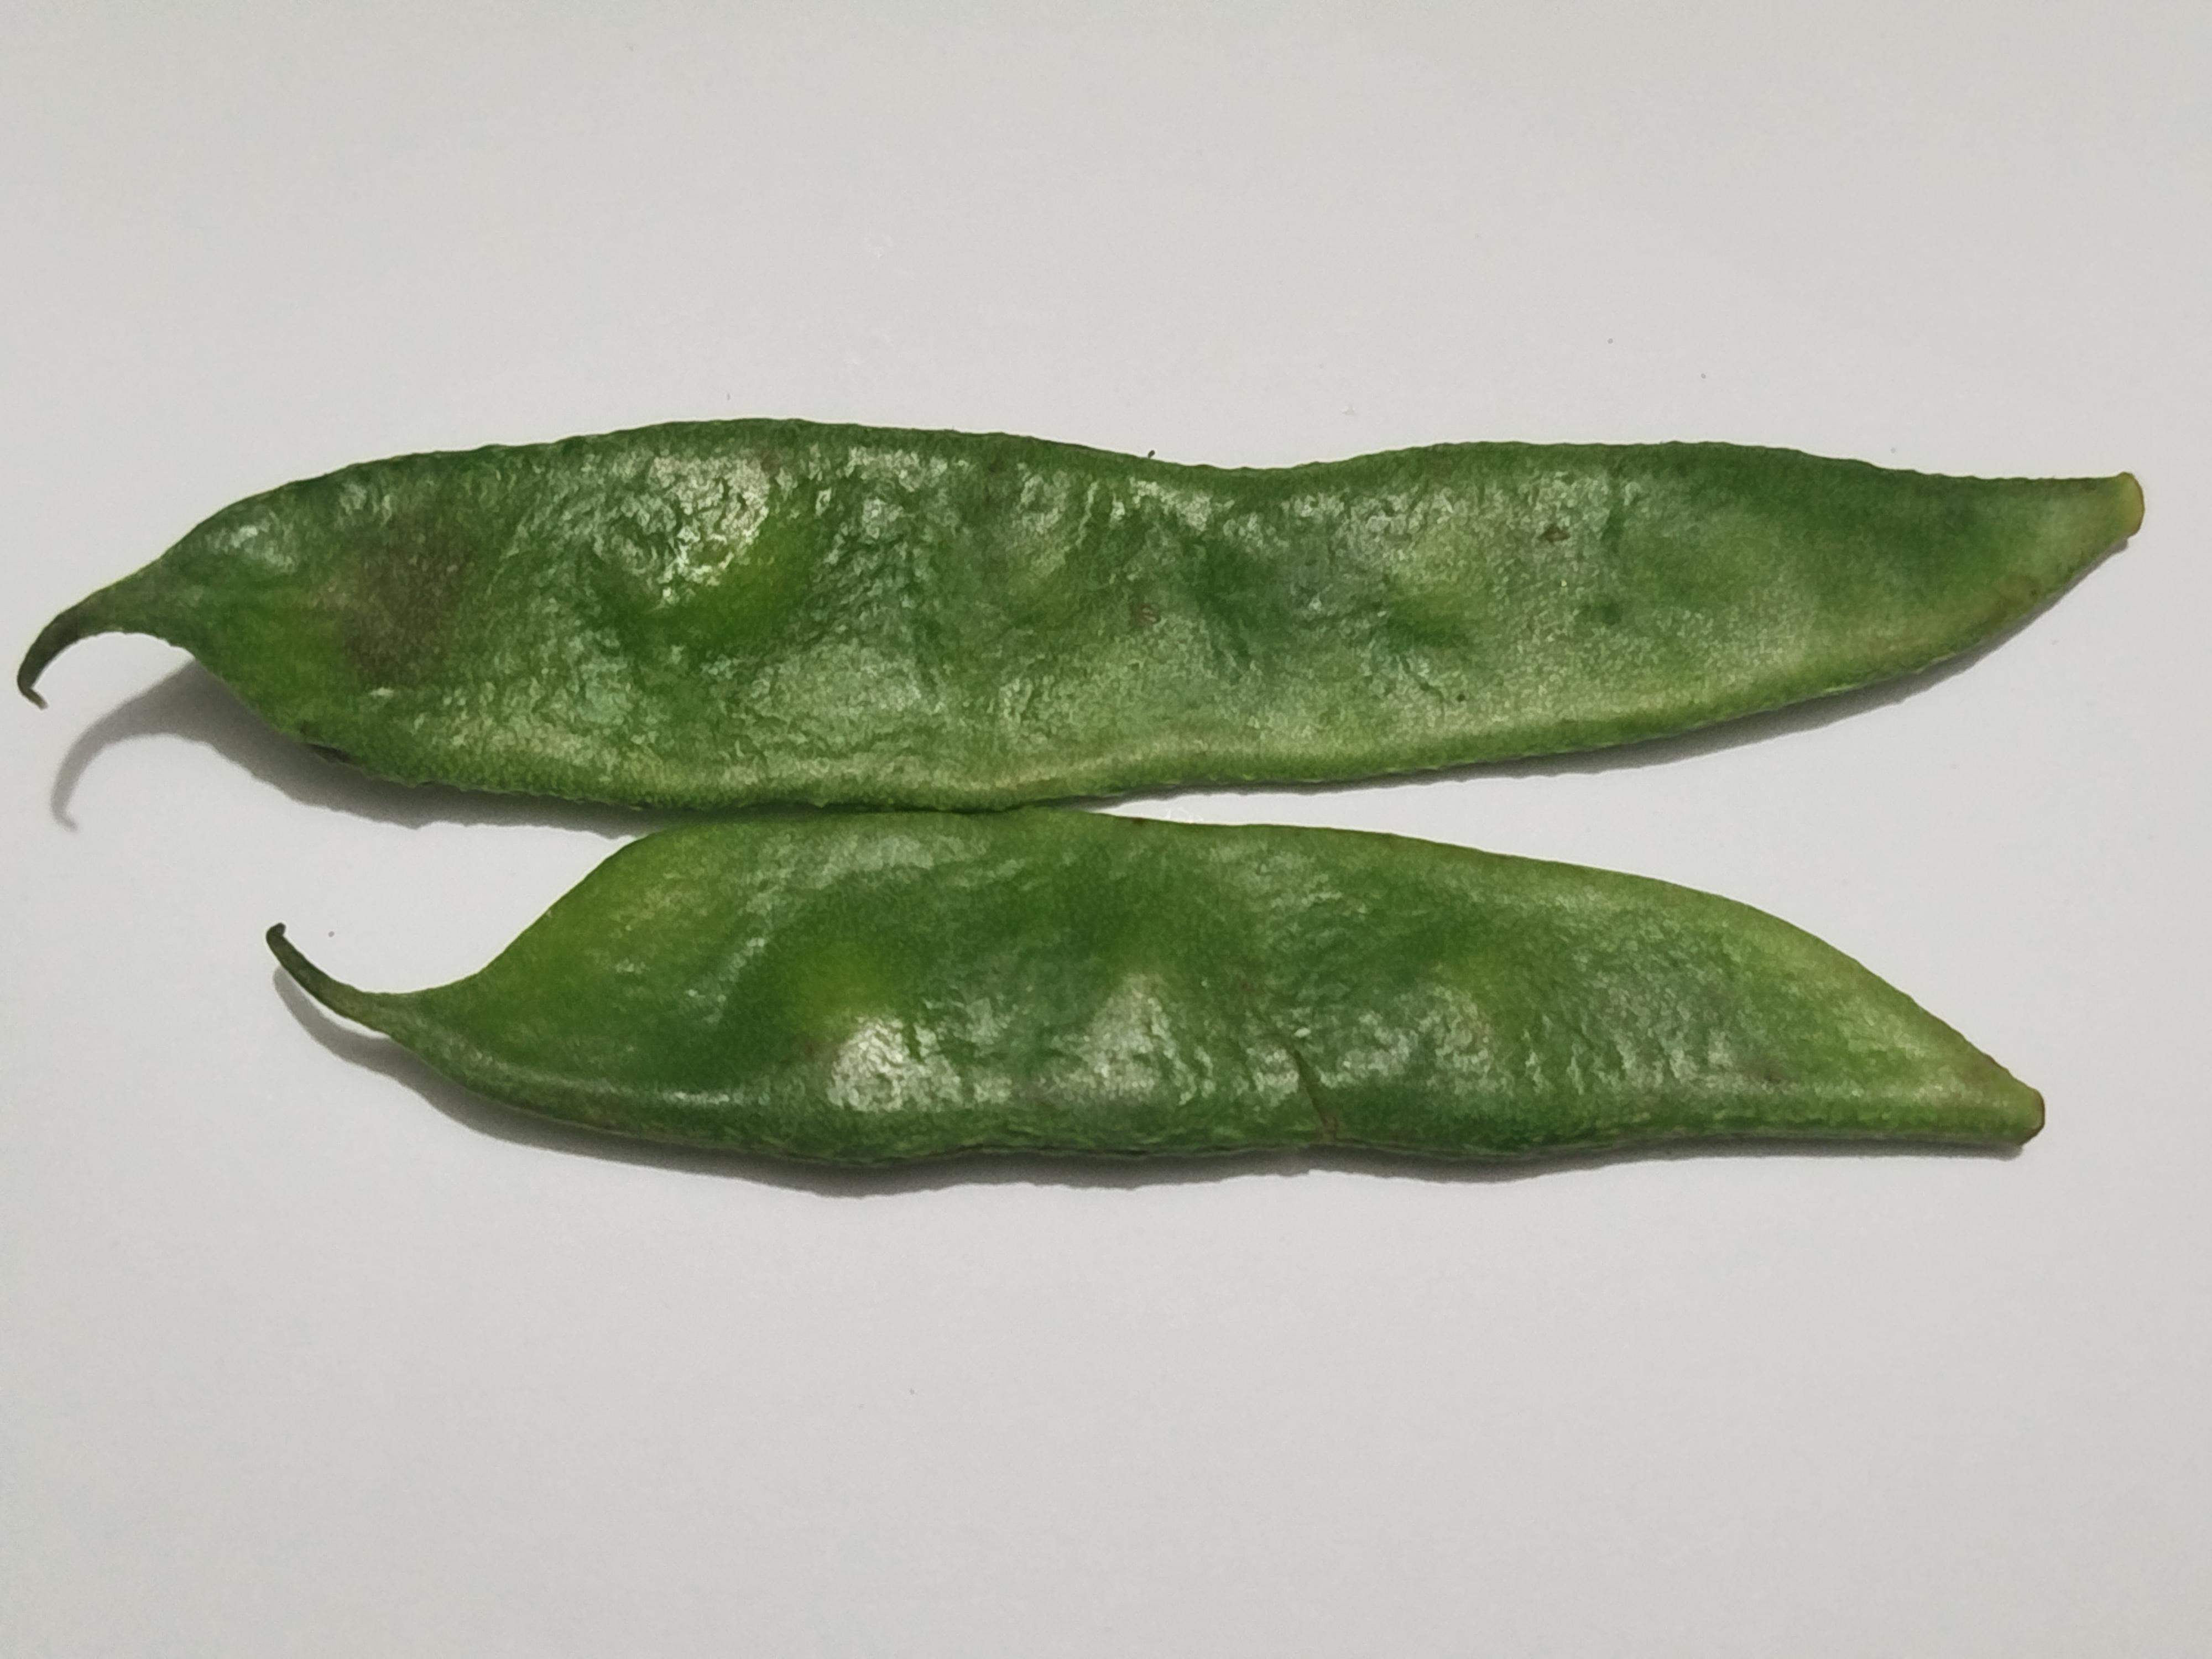
Label: Bean